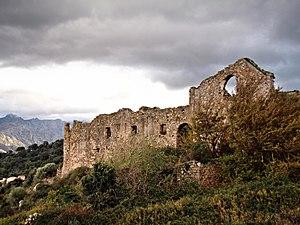
Santa-Reparata-di-Balagna est une commune française située dans la circonscription départementale de la Haute-Corse et le territoire de la collectivité de Corse. Le village appartient à la piève d'Aregno, en Balagne.